Hosni Mubarak

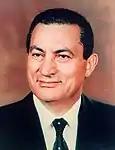
Official portrait, 1985

Muhammad Hosni El Sayed Mubarak (4 May 1928 – 25 February 2020) was an Egyptian politician and military officer who served as the fourth president of Egypt from 1981 to 2011 and the 41st prime minister from 1981 to 1982. He was previously the 18th vice president under President Anwar Sadat from 1975 until his accession to the presidency. Before he entered politics, Mubarak was a career officer in the Egyptian Air Force. He served as its commander from 1972 to 1975 and rose to the rank of air chief marshal in 1973.